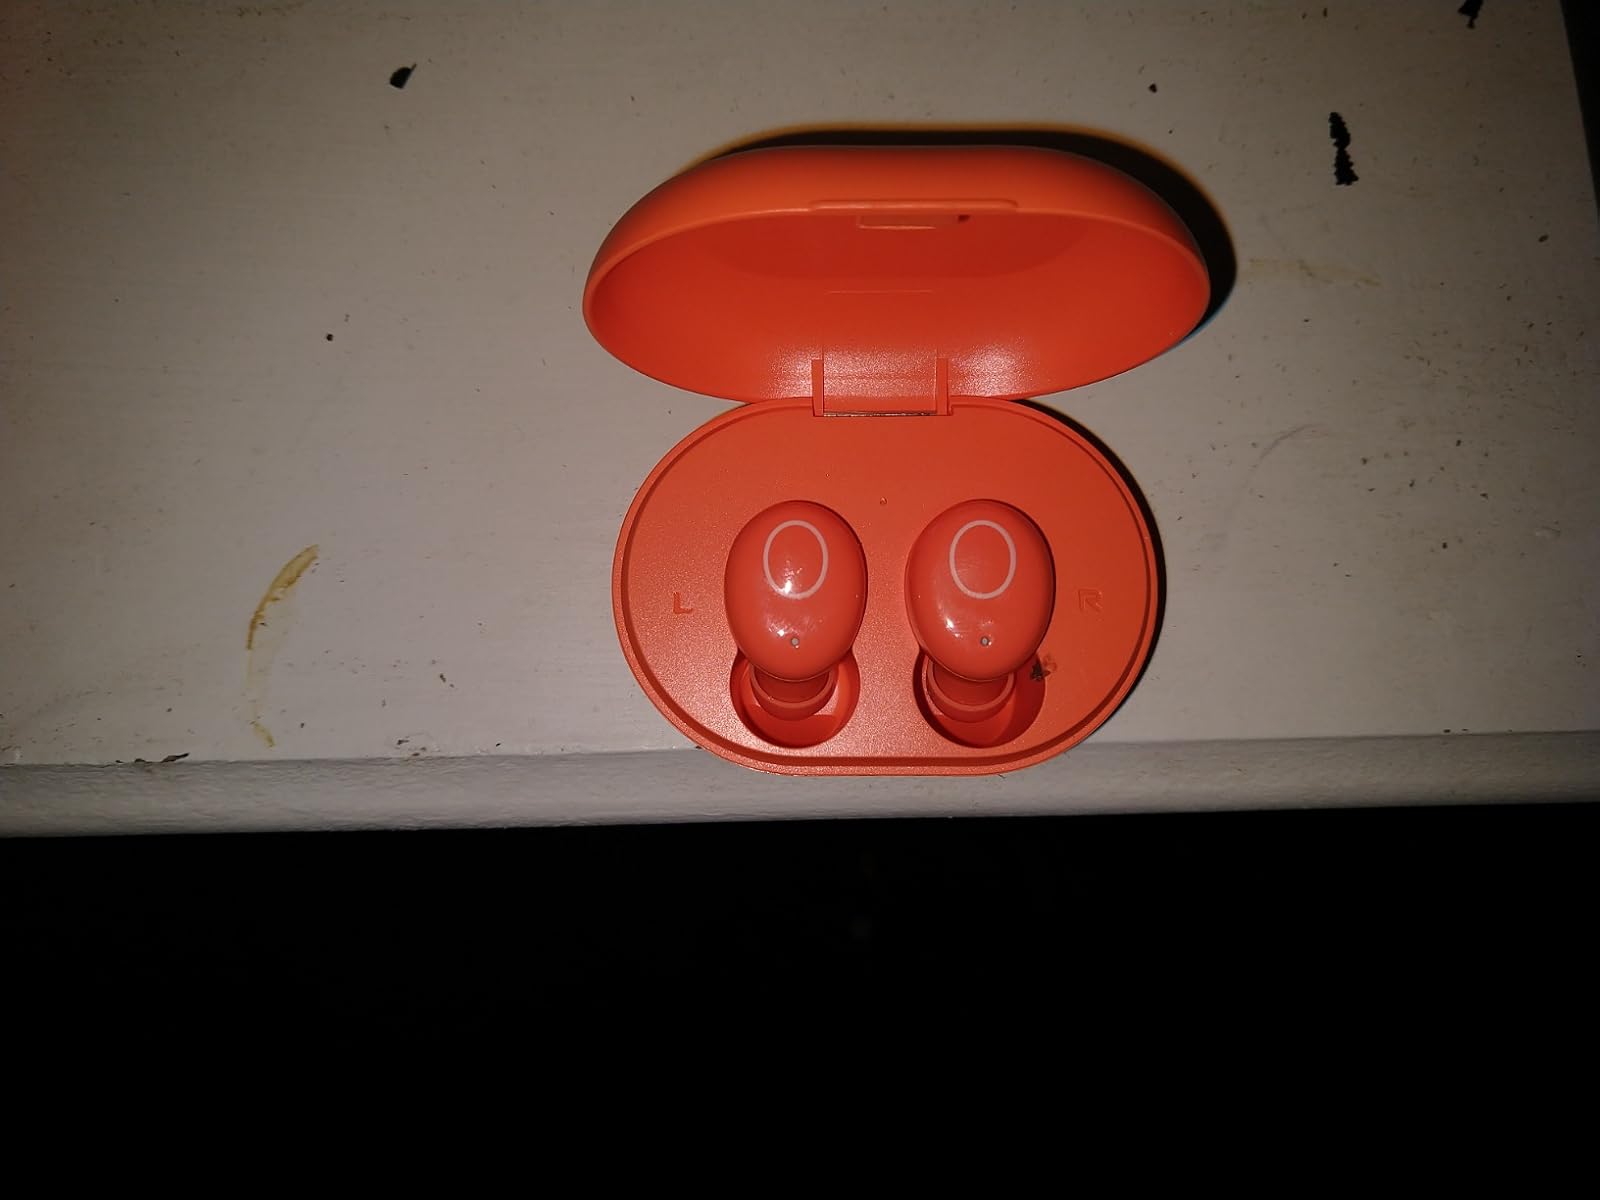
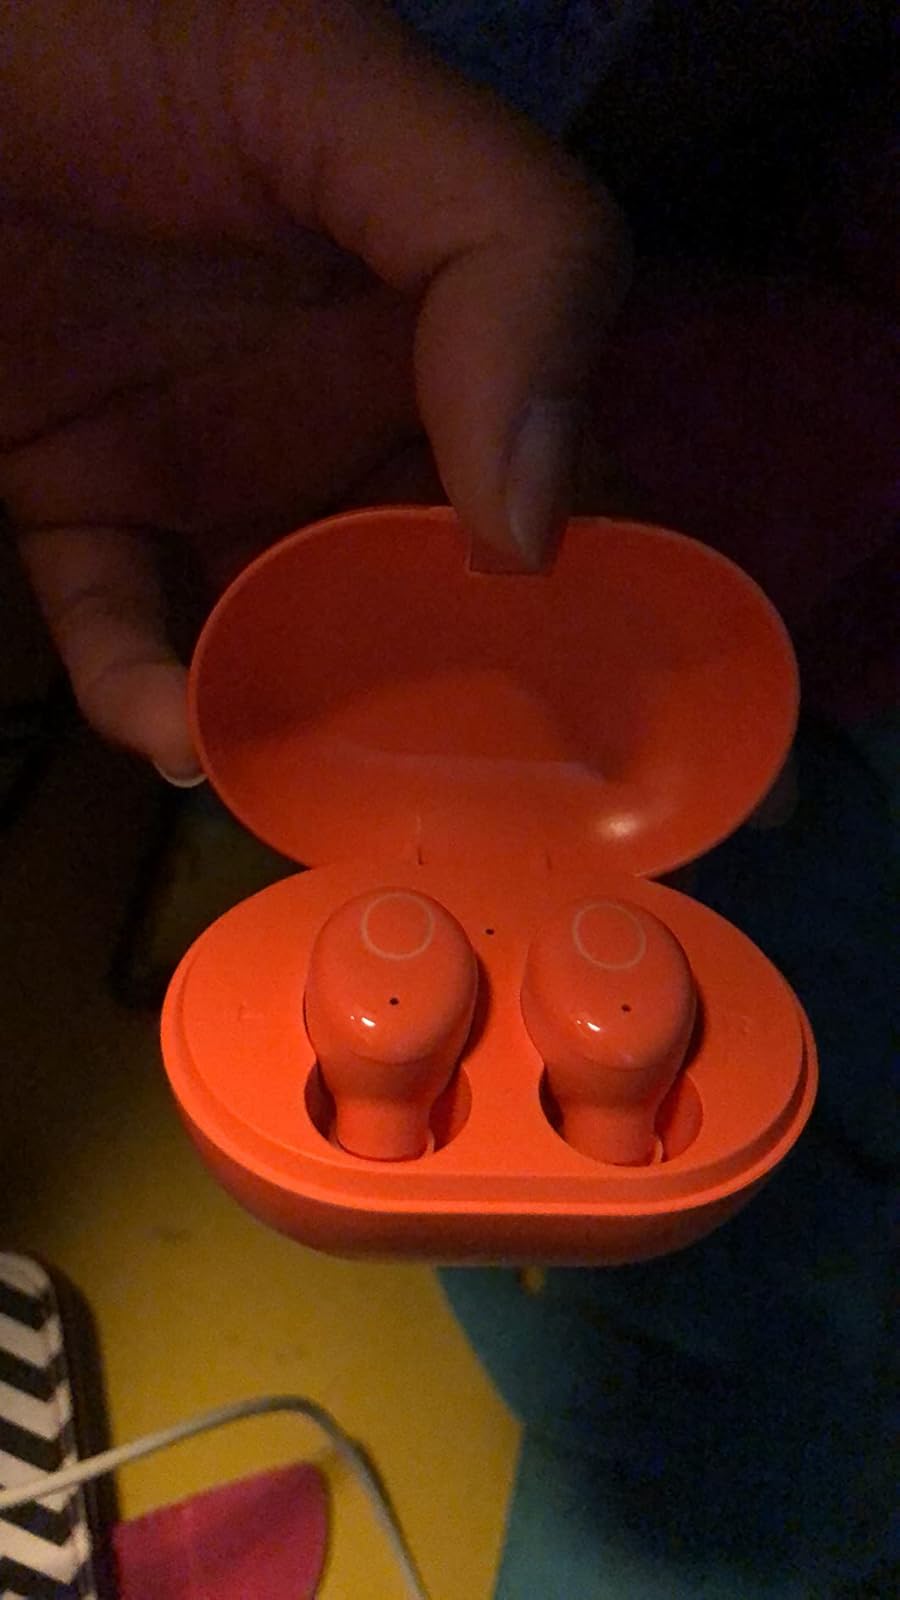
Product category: earbuds
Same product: yes